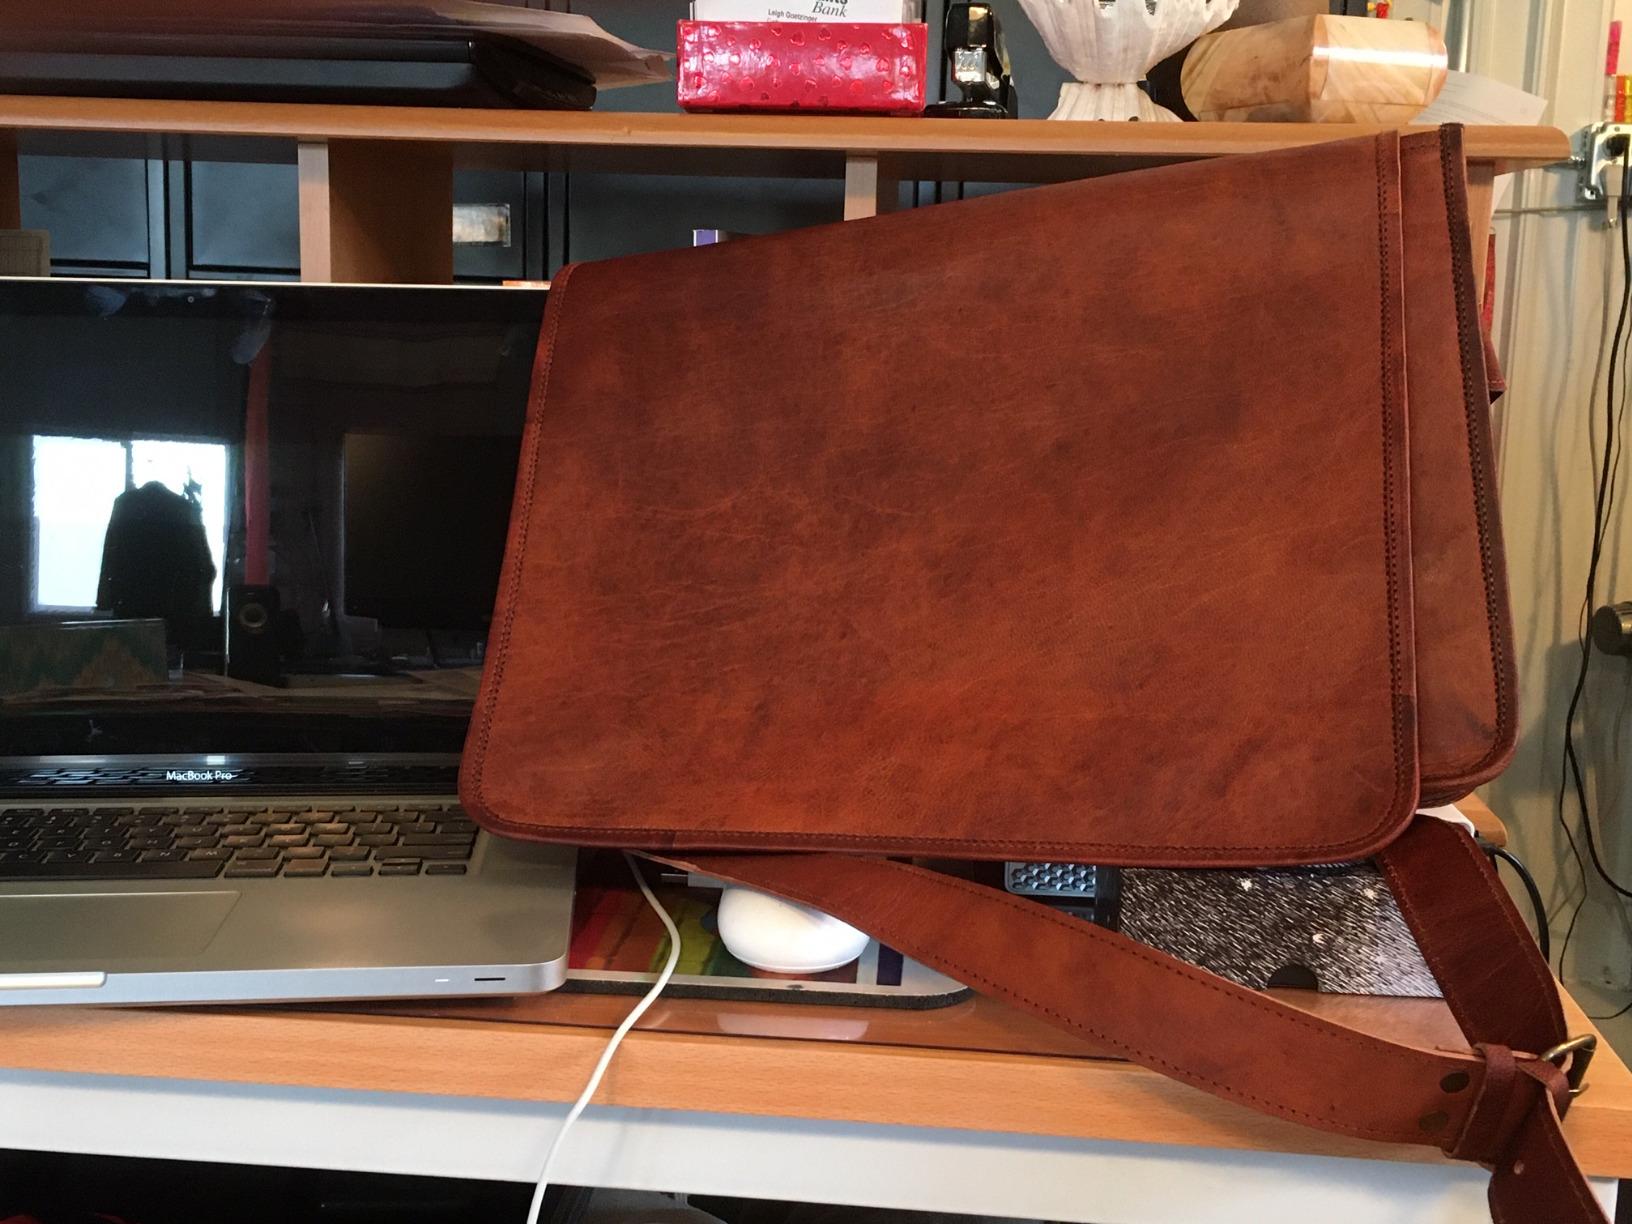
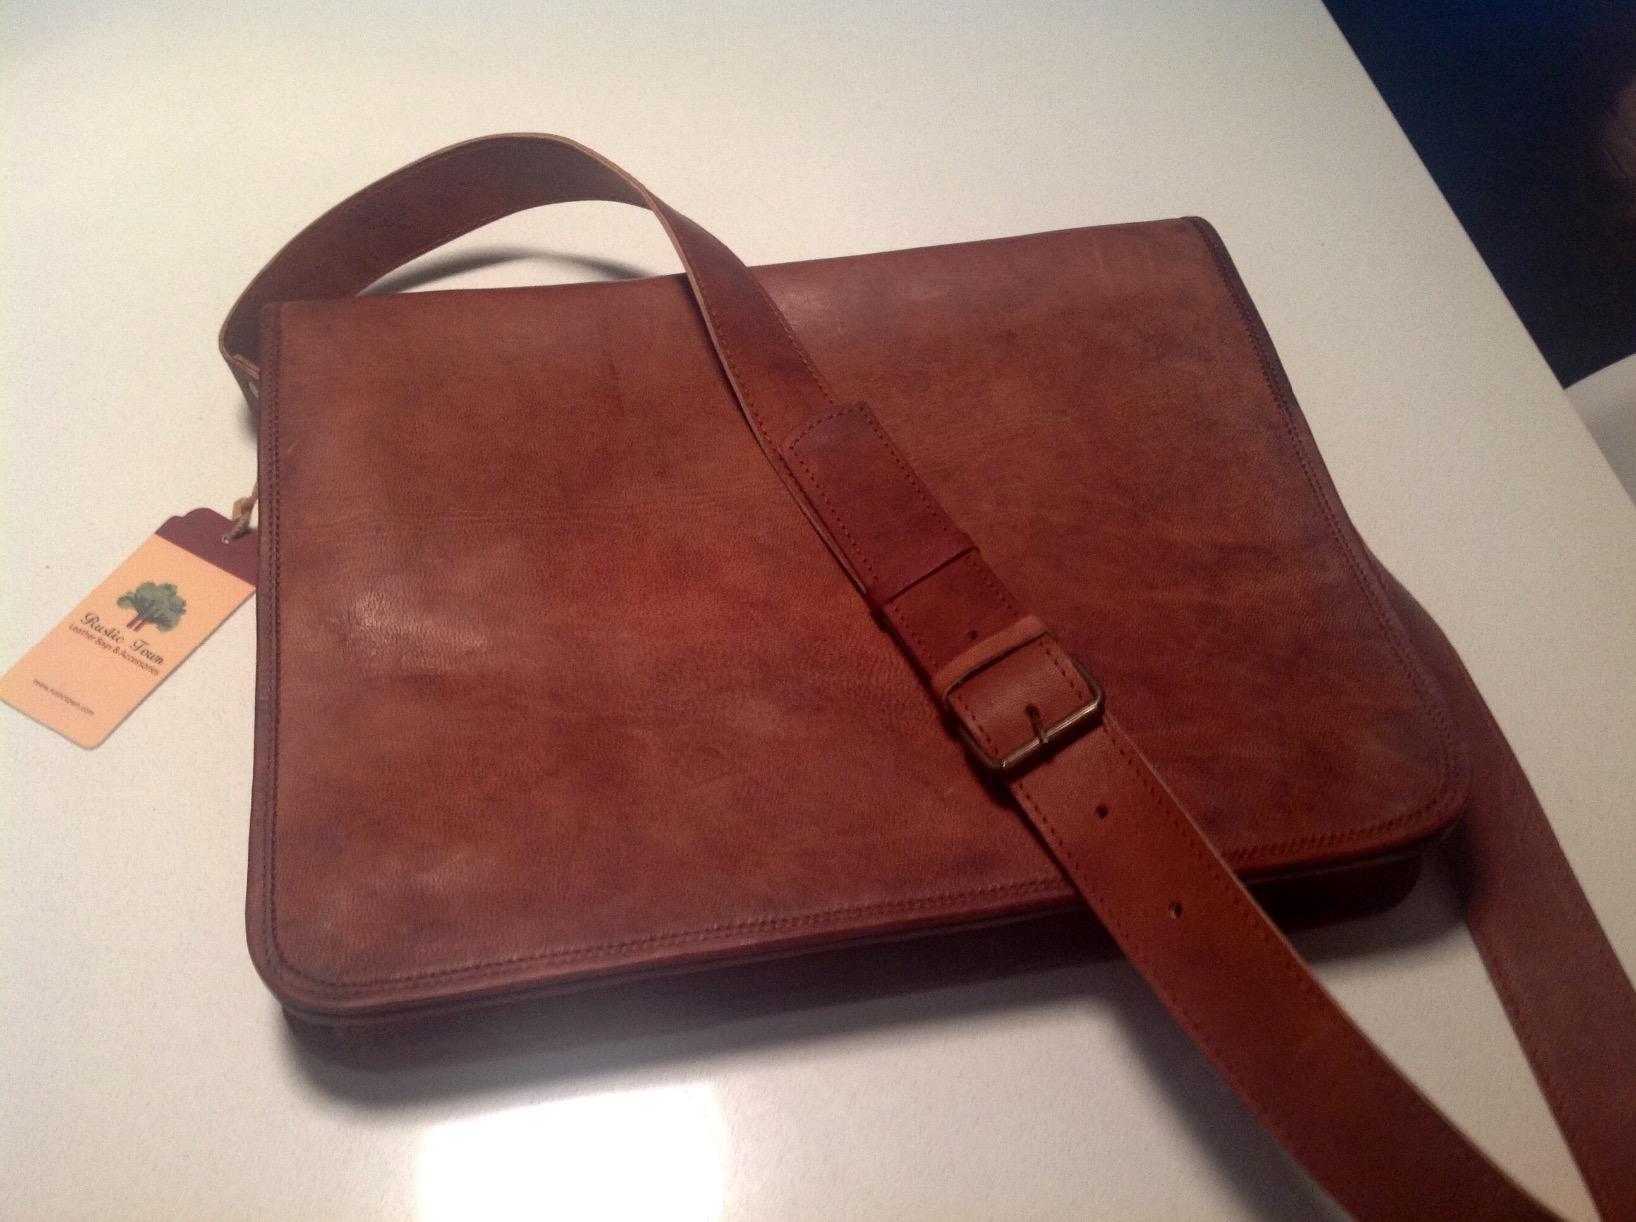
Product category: bag
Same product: yes